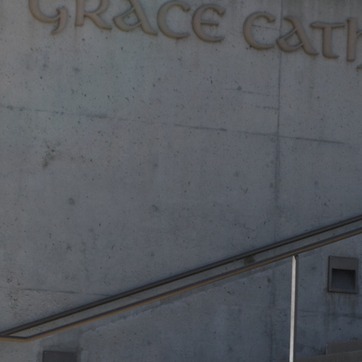
Material: stone